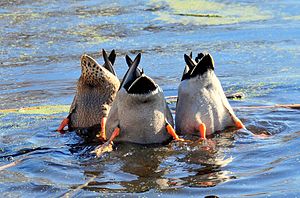
Gråand / Føde
Fødesøgning med hovedet nedad, da gråanden aldrig dykker efter føde
Gråanden er en svømmeand, der er en almindelig ynglefugl i Danmark og mange andre steder på den nordlige halvkugle, hvor den lever i vådområder som byernes parker, og ofte optræder i flok. Gråanden er stamform til de fleste typer af tamænder, og den opdrættes i stort tal for at blive udsat i naturen før jagtsæsonen eller for at blive slagtet. Føden består af vandplanter og smådyr. Arten er desuden indført til områder på den sydlige halvkugle, hvor den nogle steder betragtes som en invasiv art.